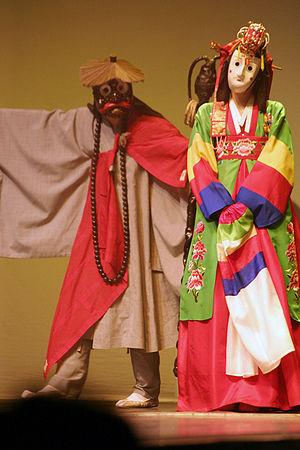
La Corée du Sud, officiellement la république de Corée, est un pays d'Asie de l'Est qui couvre la moitié sud de la péninsule coréenne. Sa capitale est Séoul. La langue officielle est le coréen, dont l'écriture est le hangeul ou hangul et la monnaie le won. L'animal représentant le pays est le tigre.